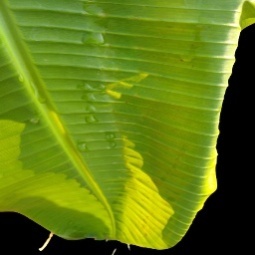
Label: Sulphur